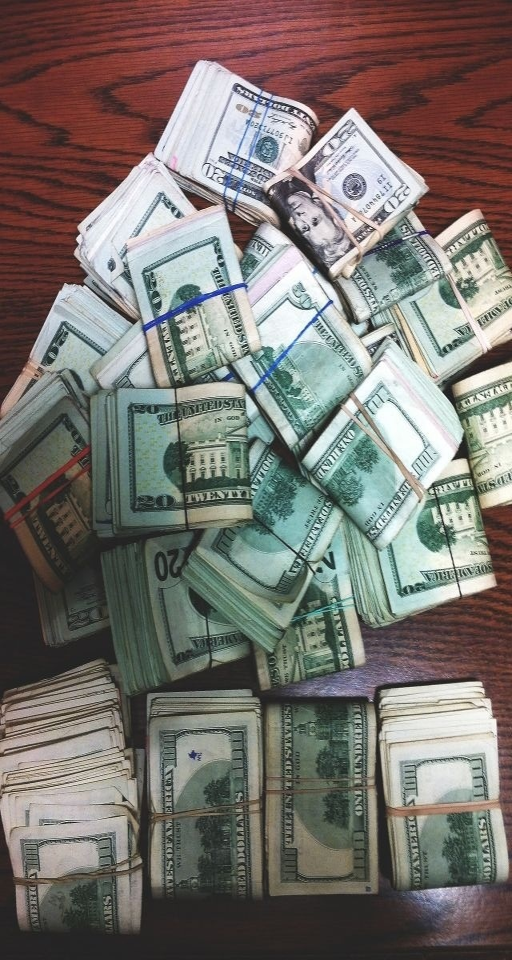
its magic the way money flows to me